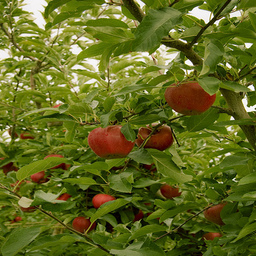
Label: Apple